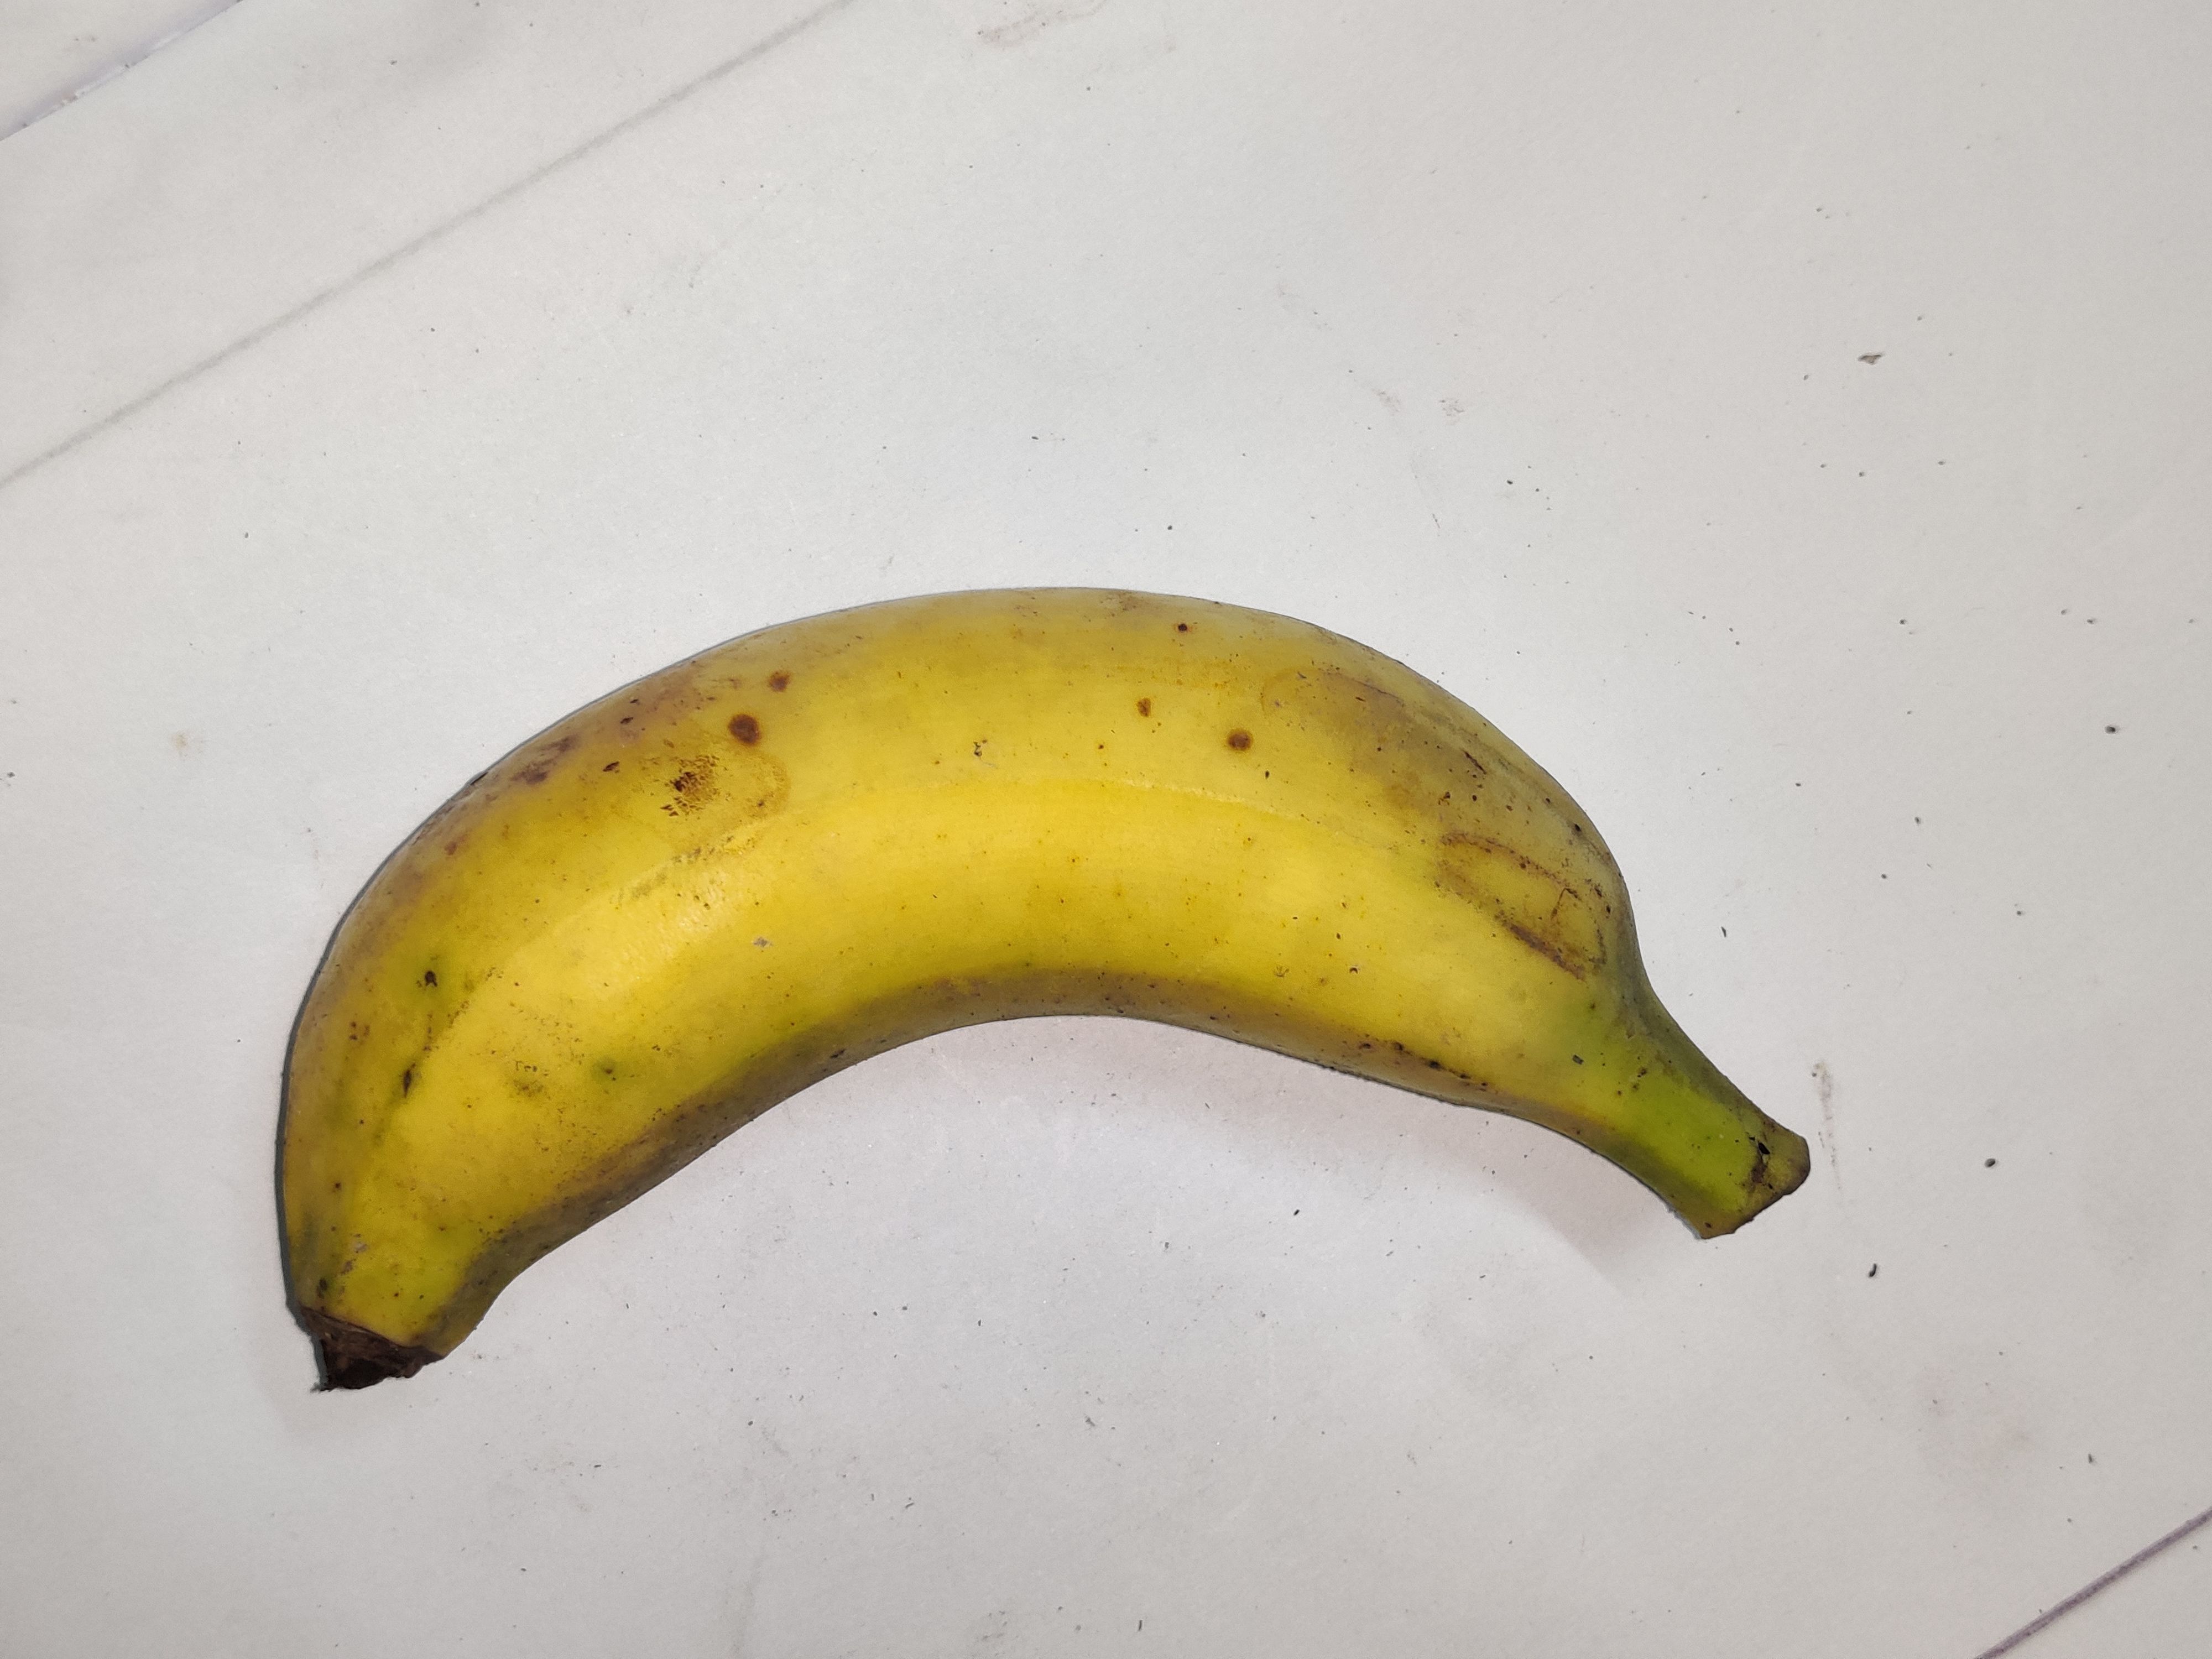
Fruit: banana
Grade: 1st-grade